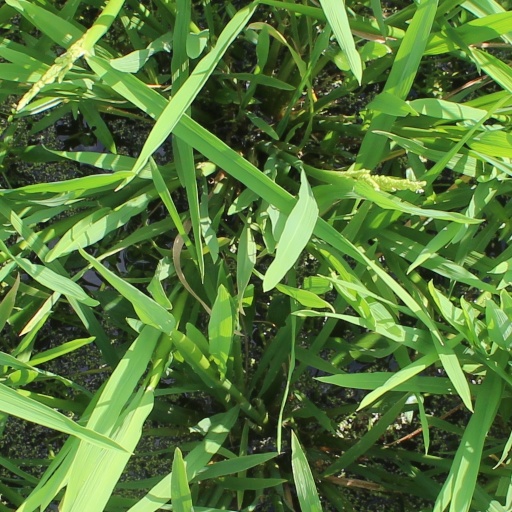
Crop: rice